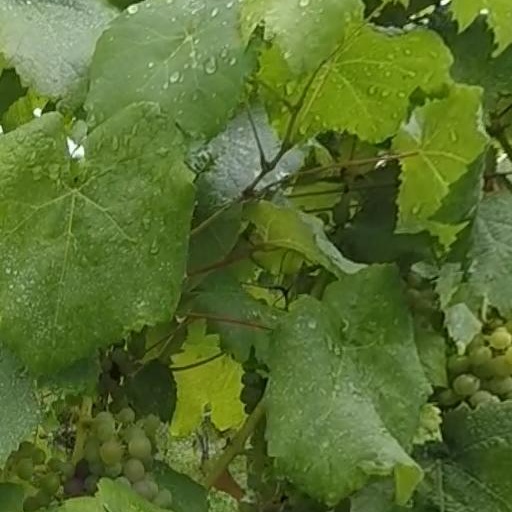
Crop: grape